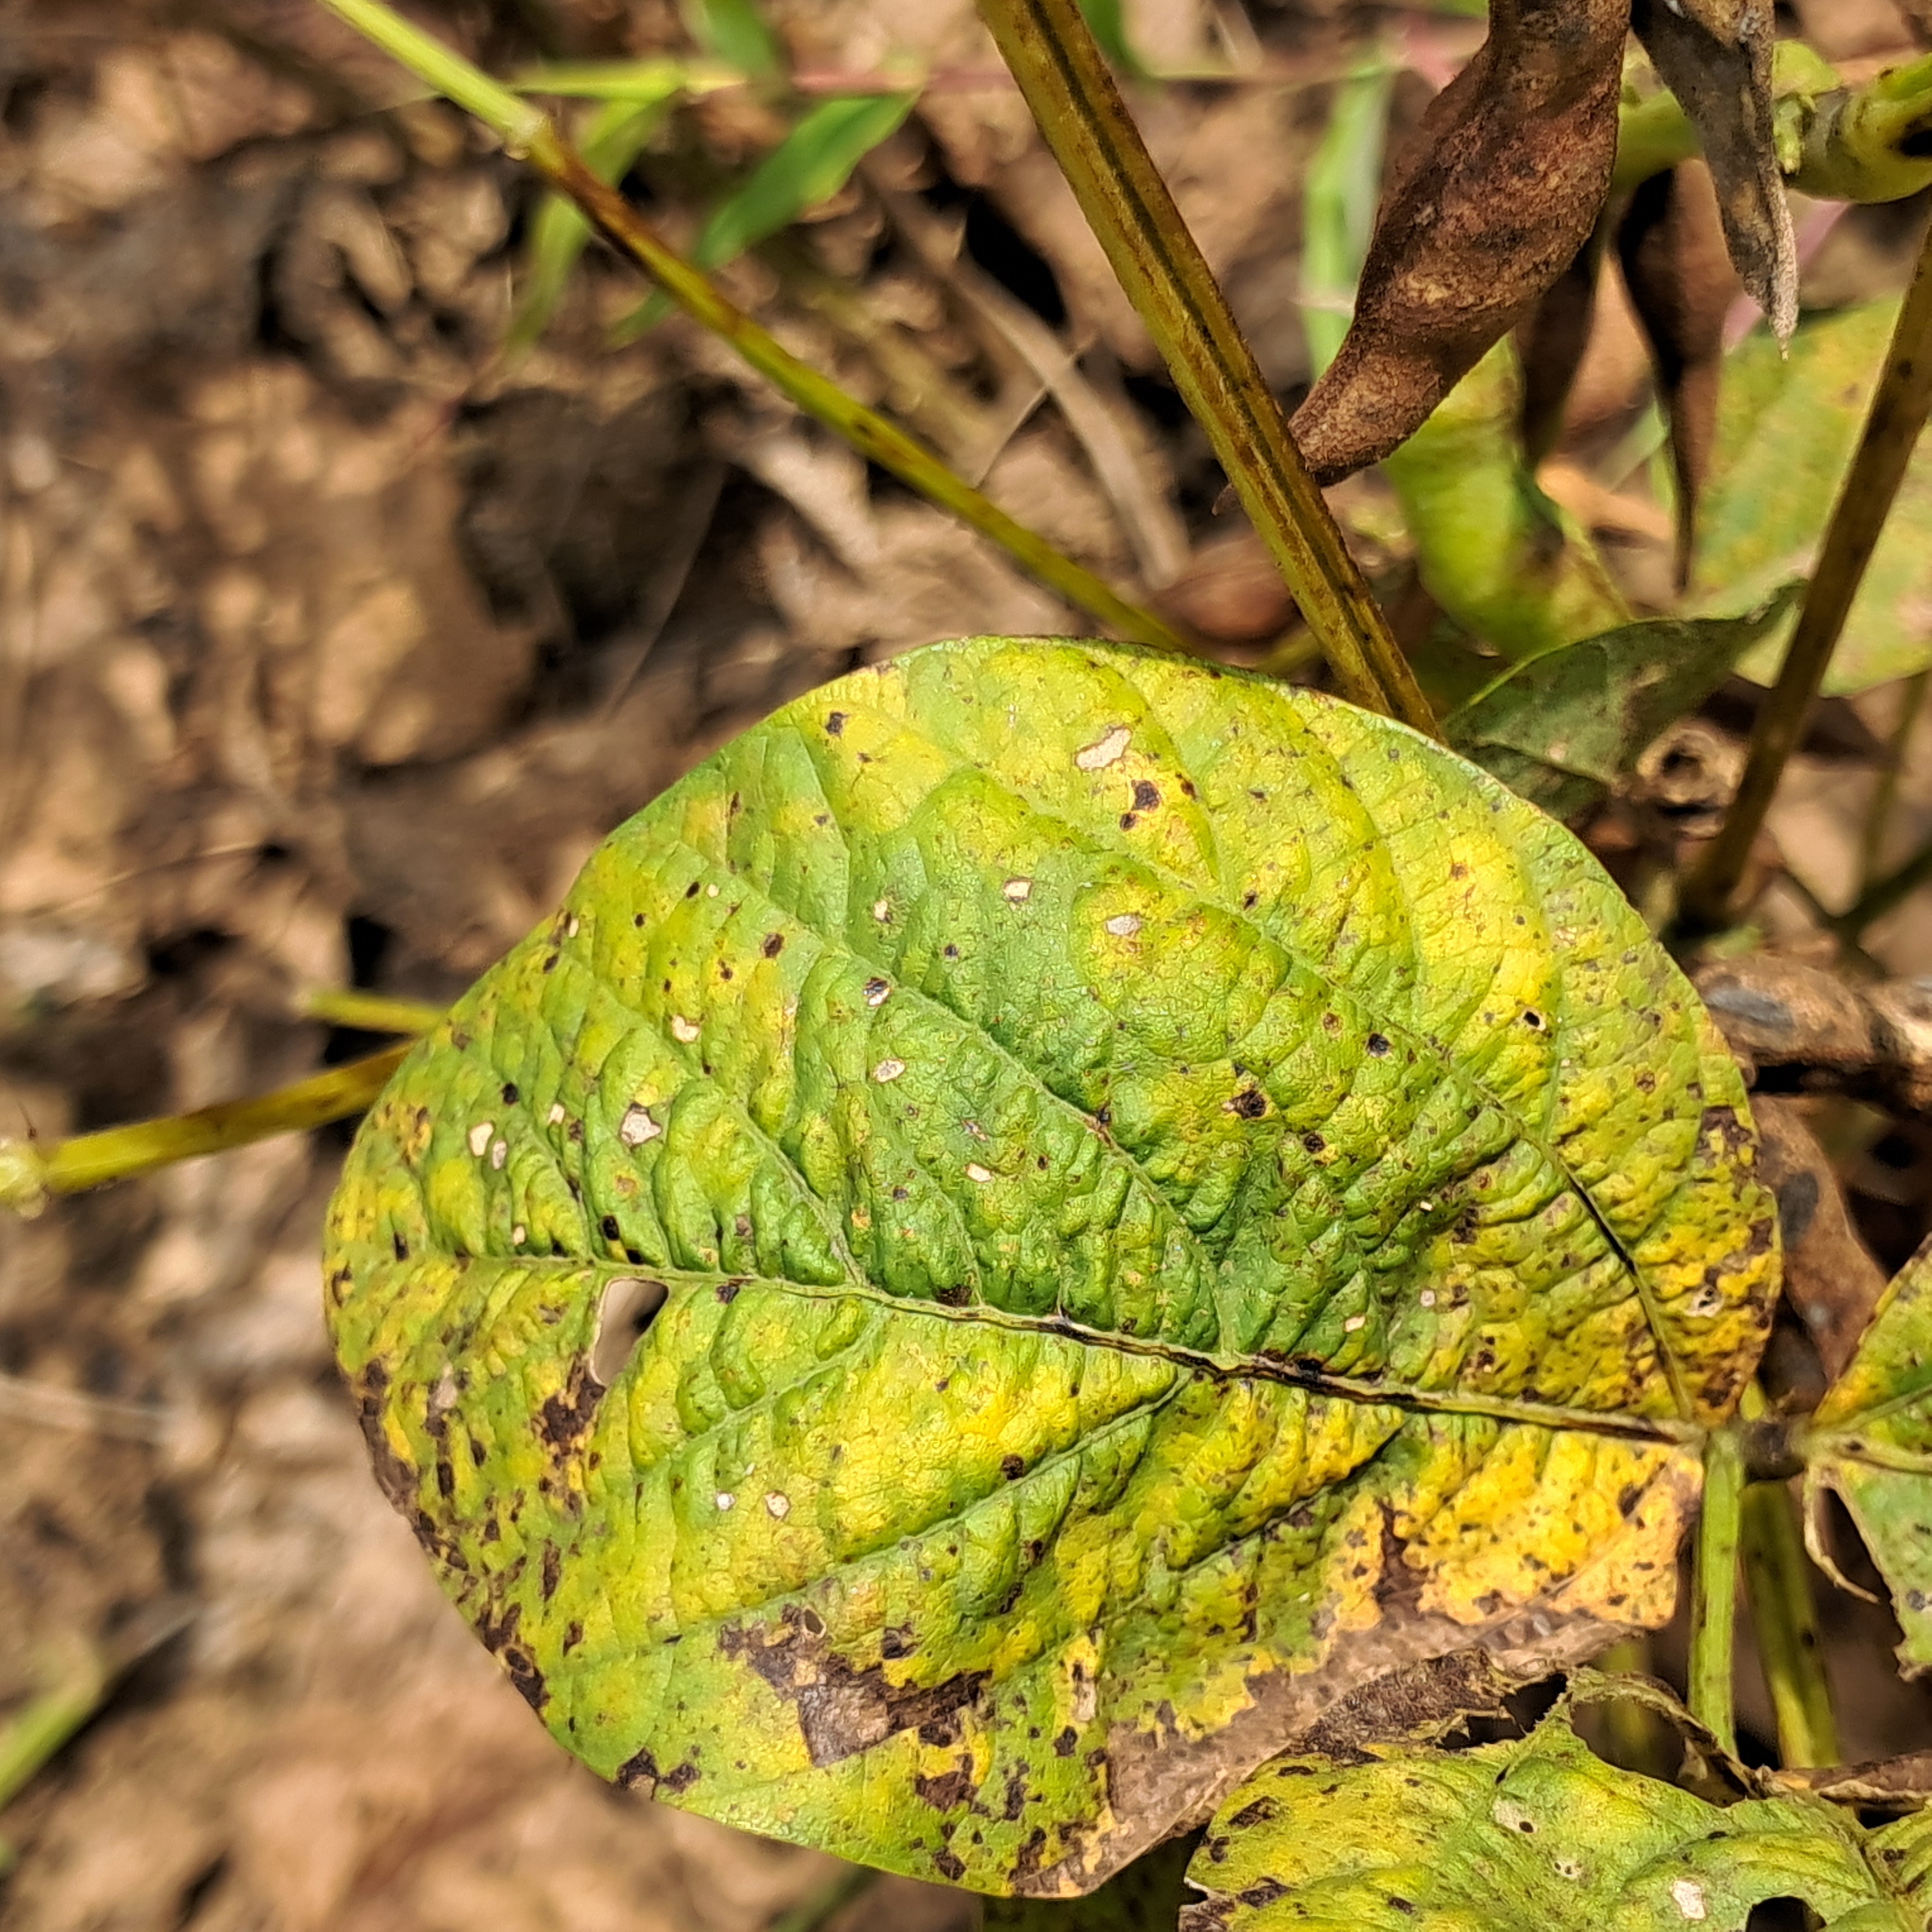
Label: Rust